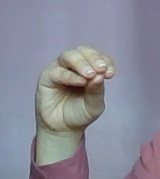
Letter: ha